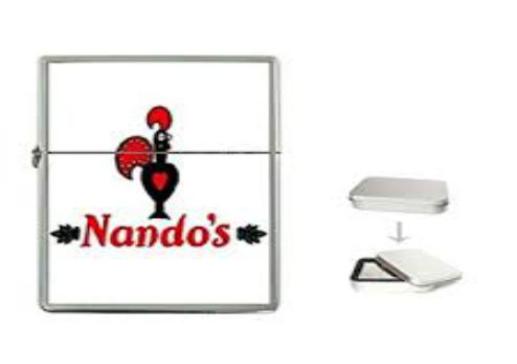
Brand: nandos
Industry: Food